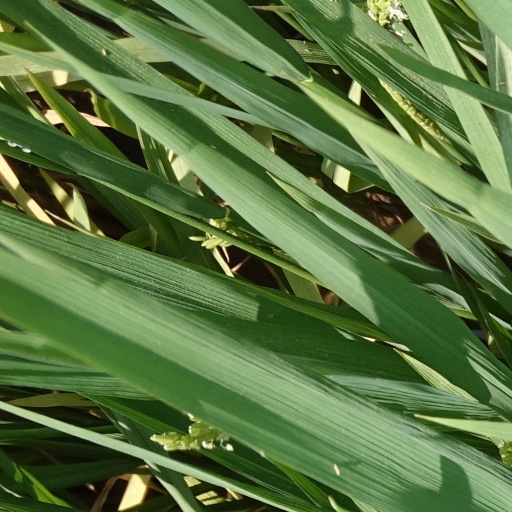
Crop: rice